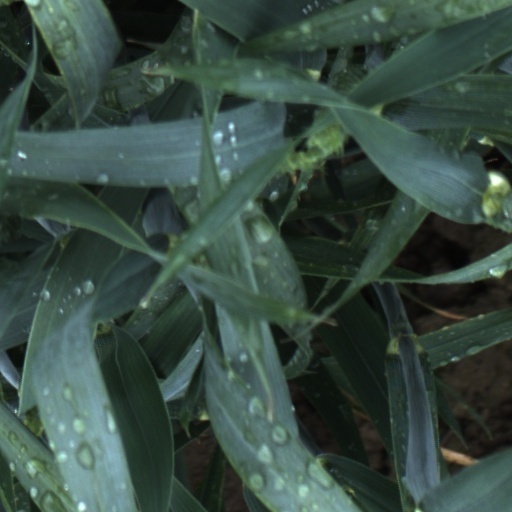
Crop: wheat